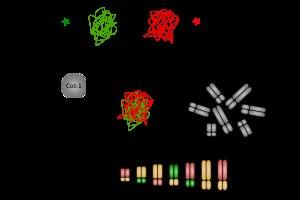
L'hybridation génomique comparative est une technique de cytogénétique moléculaire permettant d'analyser les variations du nombre de copies dans l'ADN.